Stephanie Mills

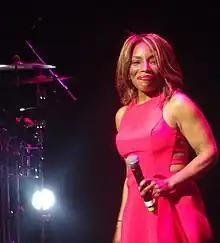
Mills on stage performing at the Detroit Opera House, 2017

Towards the end of 2012, Mills released a new single "So In Love This Christmas", available for download. In 2015, Mills was cast as Aunt Em in the NBC live musical production of "The Wiz", forty years after her initial Broadway run in the show.